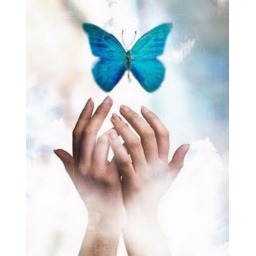
Lying in bed dog in forground  Original Filename: 83815952.jpg